Tanks of the United States in the world wars

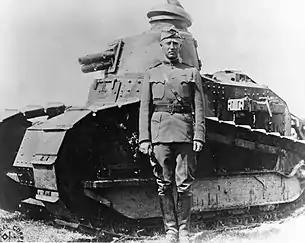
Patton in France in 1918 with Renault FT tank

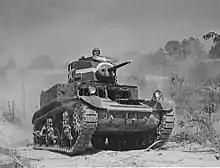
M3 Stuart at Fort Knox, Kentucky, used for training

As the American army did not have tanks of its own, the French two-man Renault FT light tank was used by US in the later stages of World War I. It was cheap and well-suited for mass production, and in addition to its traversable turret another innovative feature of the FT was its engine located at the rear. This pattern, with the gun located in a mounted turret and rear engine, became the standard for most succeeding tanks across the world even to this day.